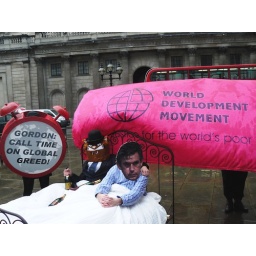
Gordon Brown in bed with a fat cat outside the Bank of England